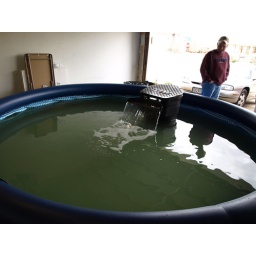
Before we started: koi in green water in inflatable pool.